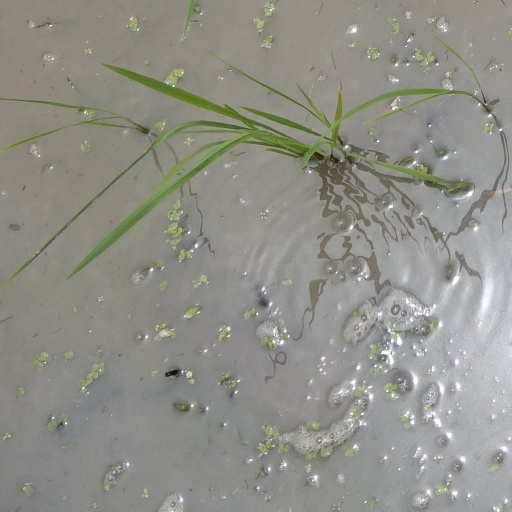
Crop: rice